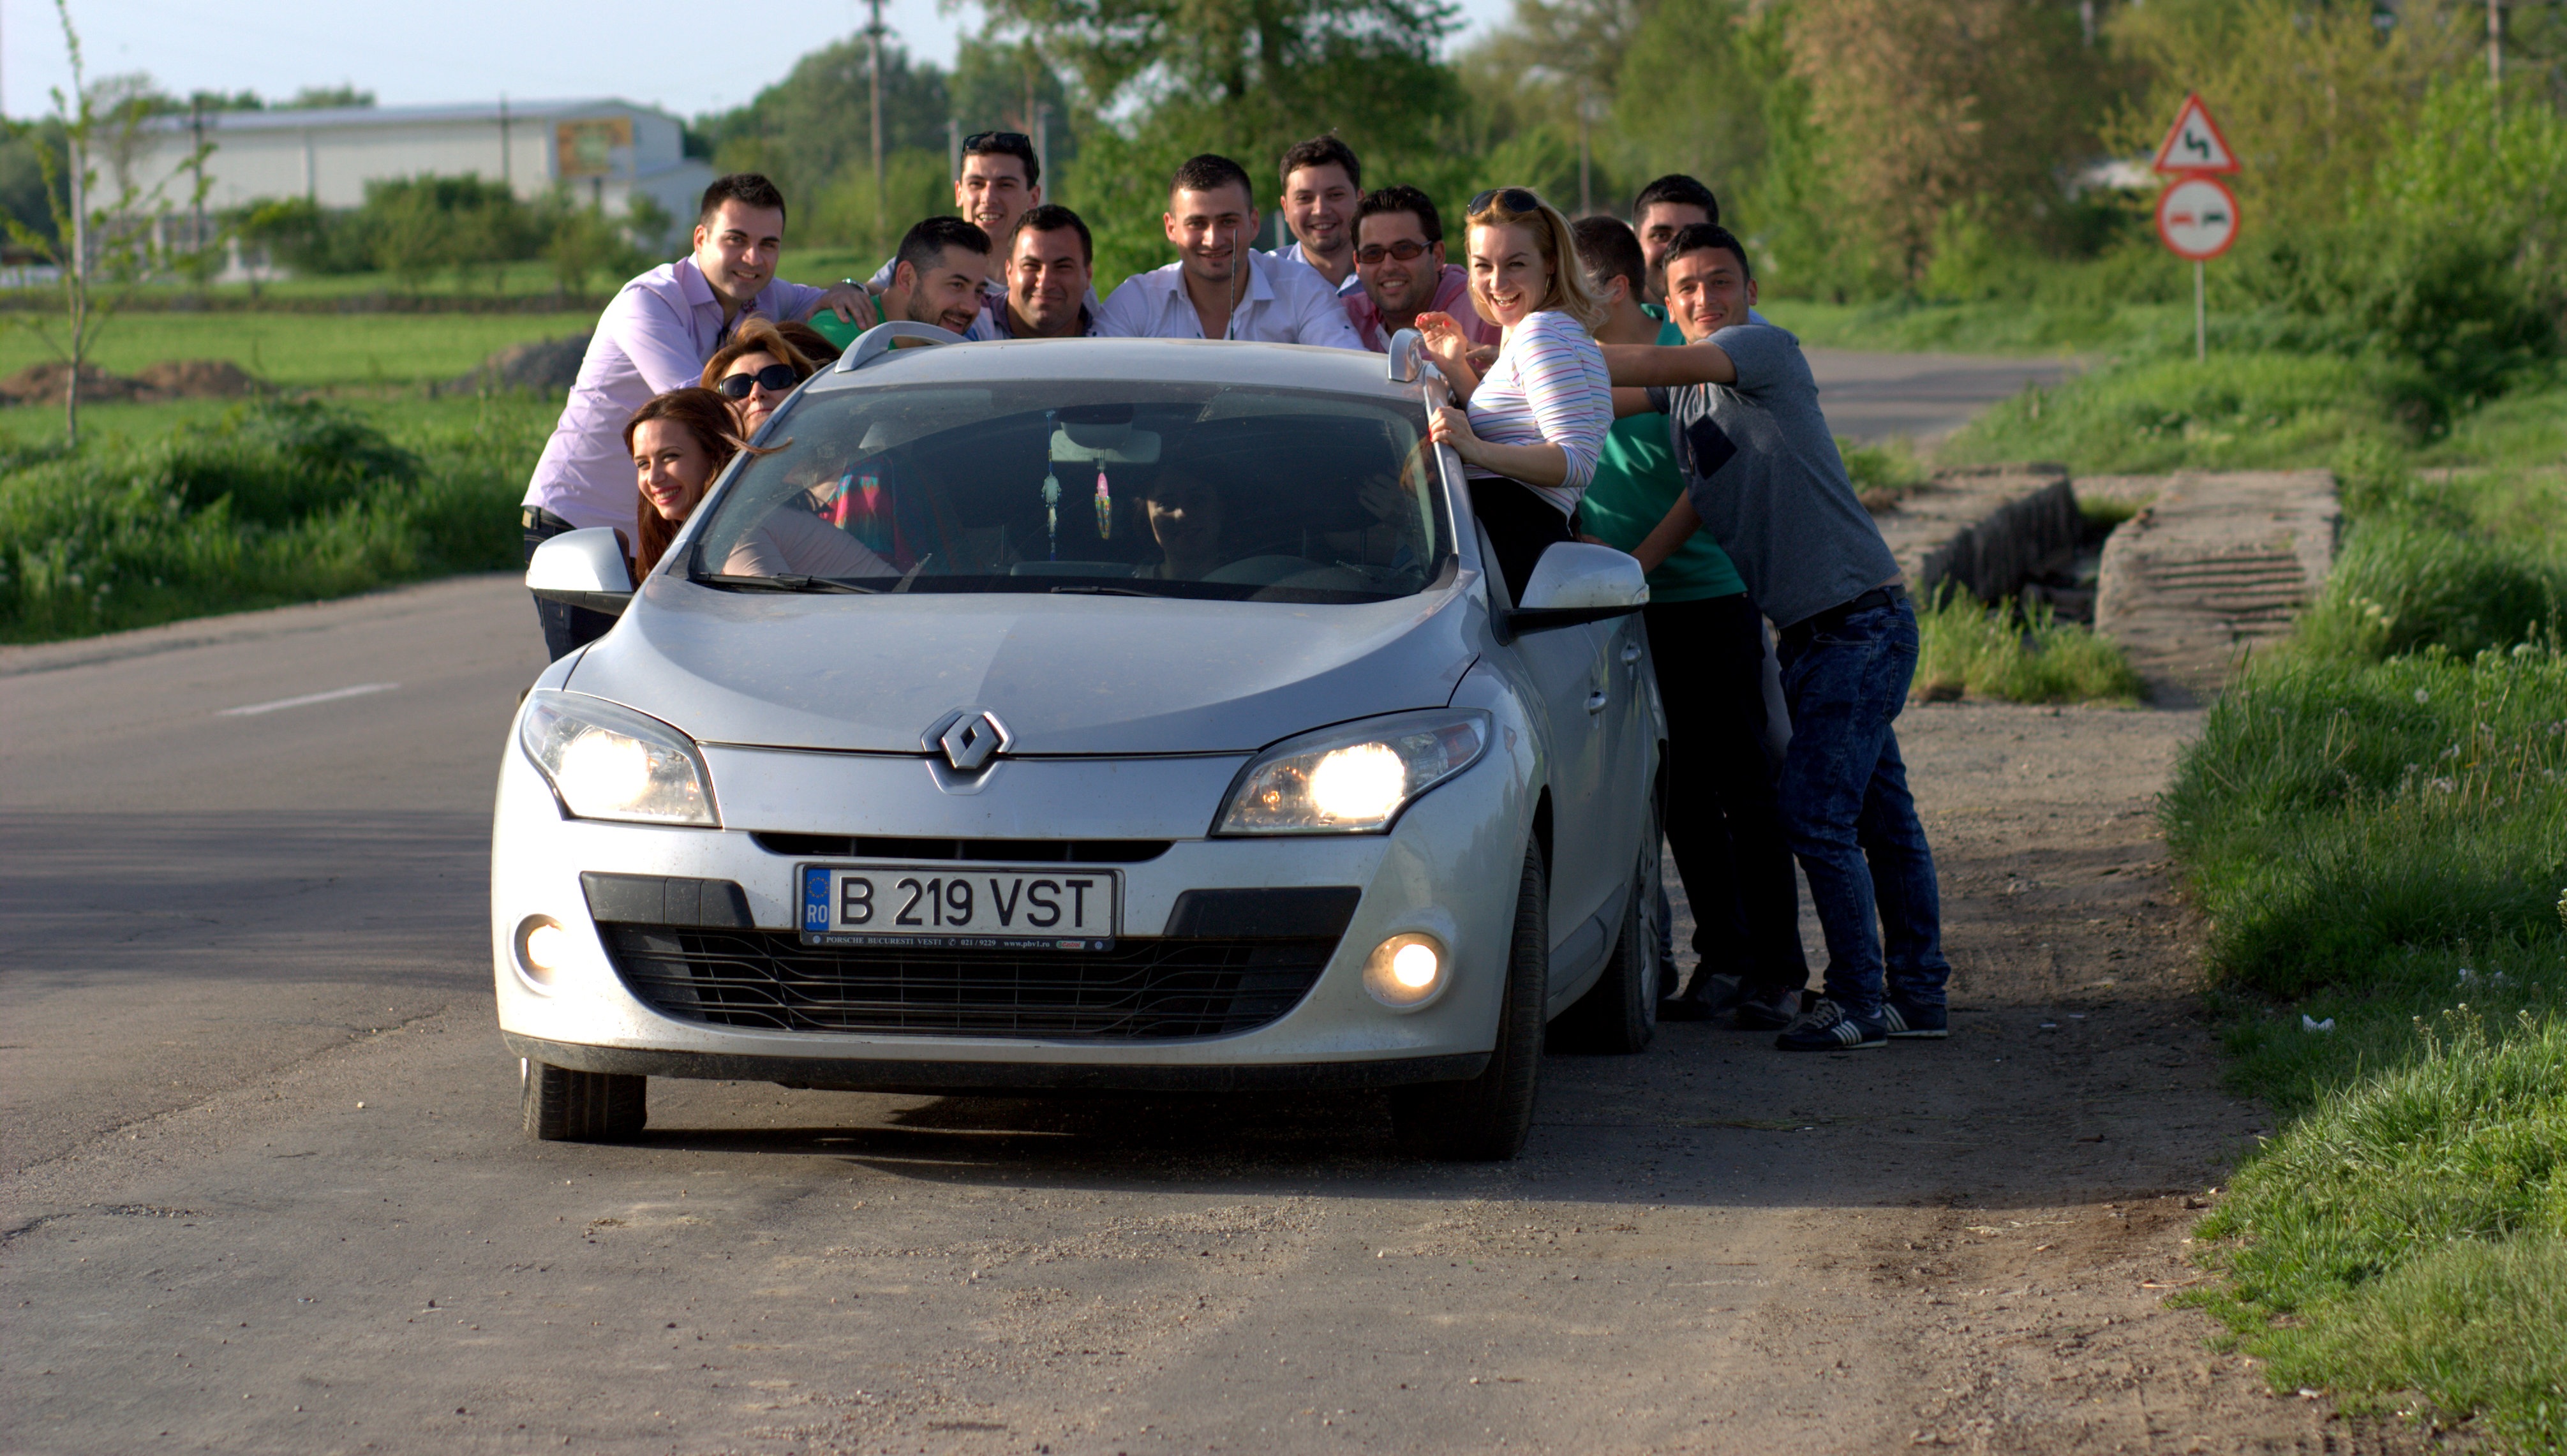
car, vehicle, friendship, hatchback, buddy, sedan, funny, the gang, land vehicle, hitch hiking, automobile make, automotive exterior, automotive design, vehicle registration plate, family car, subcompact car, hot hatch, renault m gane, renault m gane renault sport